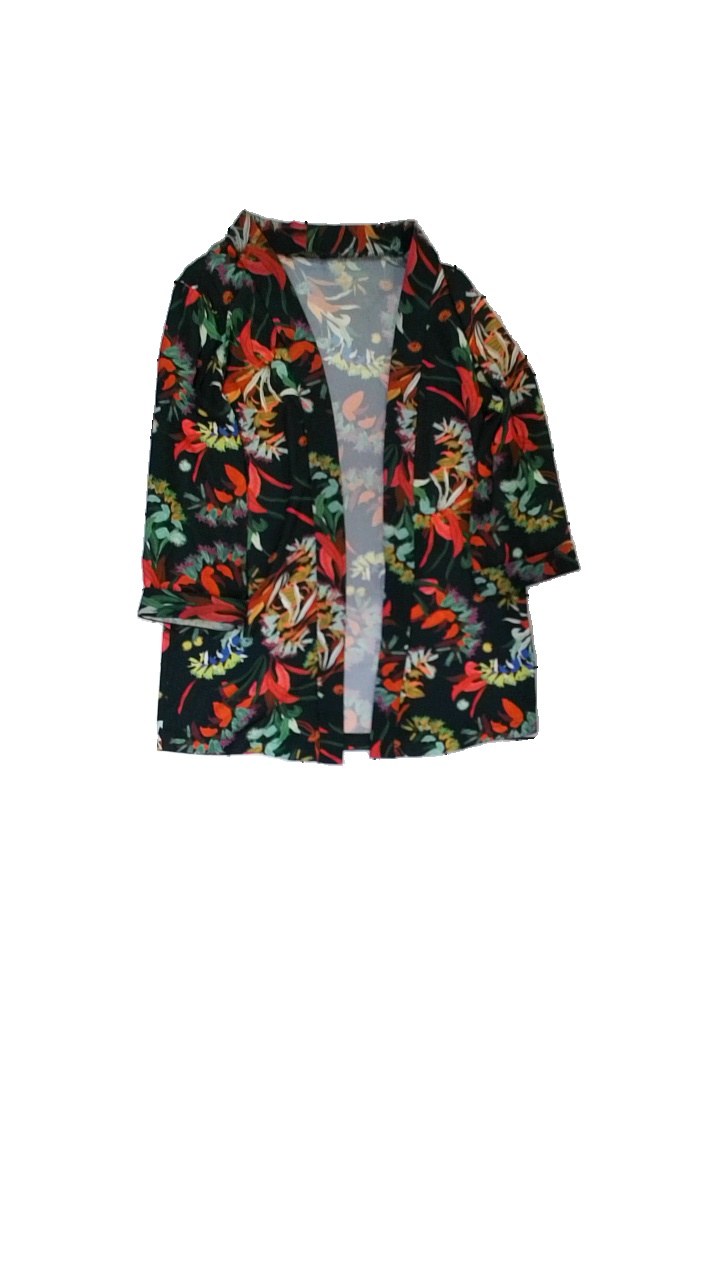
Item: Cardigan (Ladies)
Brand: Quzu
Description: Blommig cardigan
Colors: Black, Red, Orange, Blue, Pink, Yellow, White, Multicolor
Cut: None
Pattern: Floral print
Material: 100% polyester
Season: All
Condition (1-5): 4
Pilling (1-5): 5
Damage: dragna trådar
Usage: Reuse
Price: <50